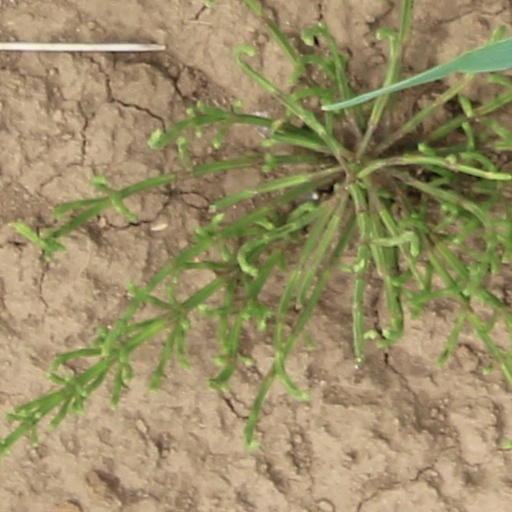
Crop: wheat